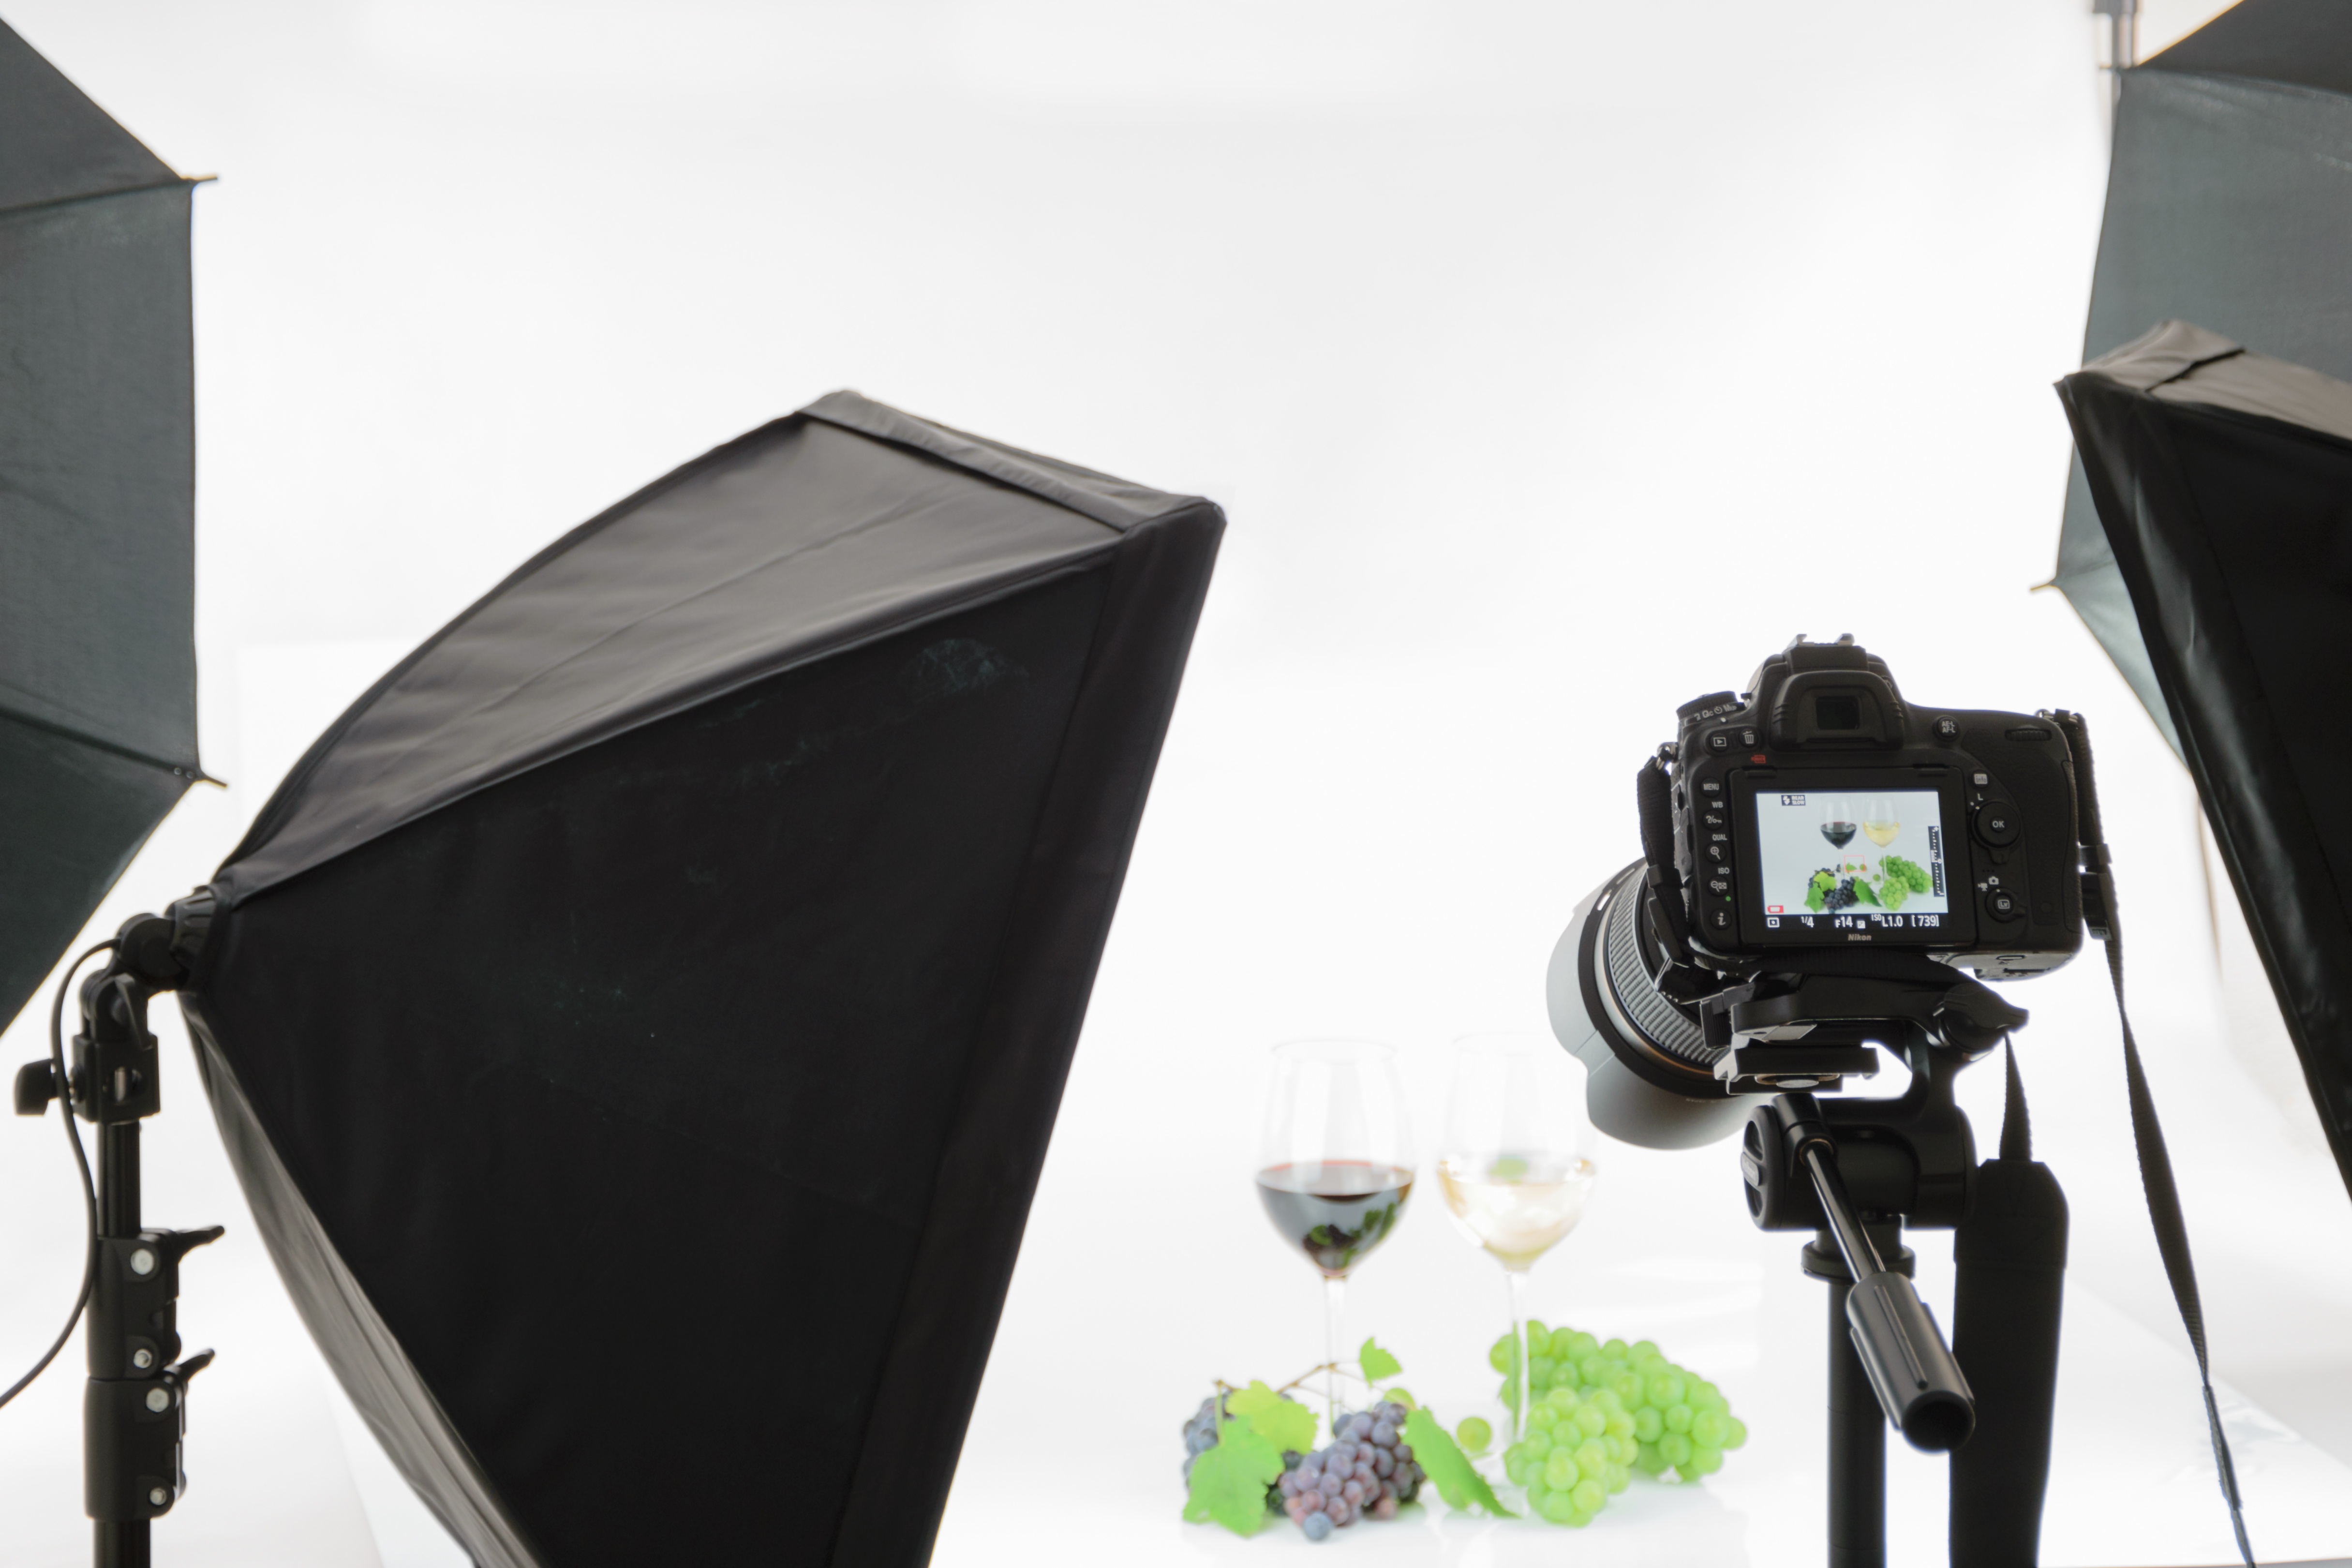
camera, photography, photographer, advertising, umbrella, business, nikon, product, lamps, composition, passion, photographic, photo studio, full frame, frustration, advertising agency, product photography, film production, cameras optics, camera accessory, digital media